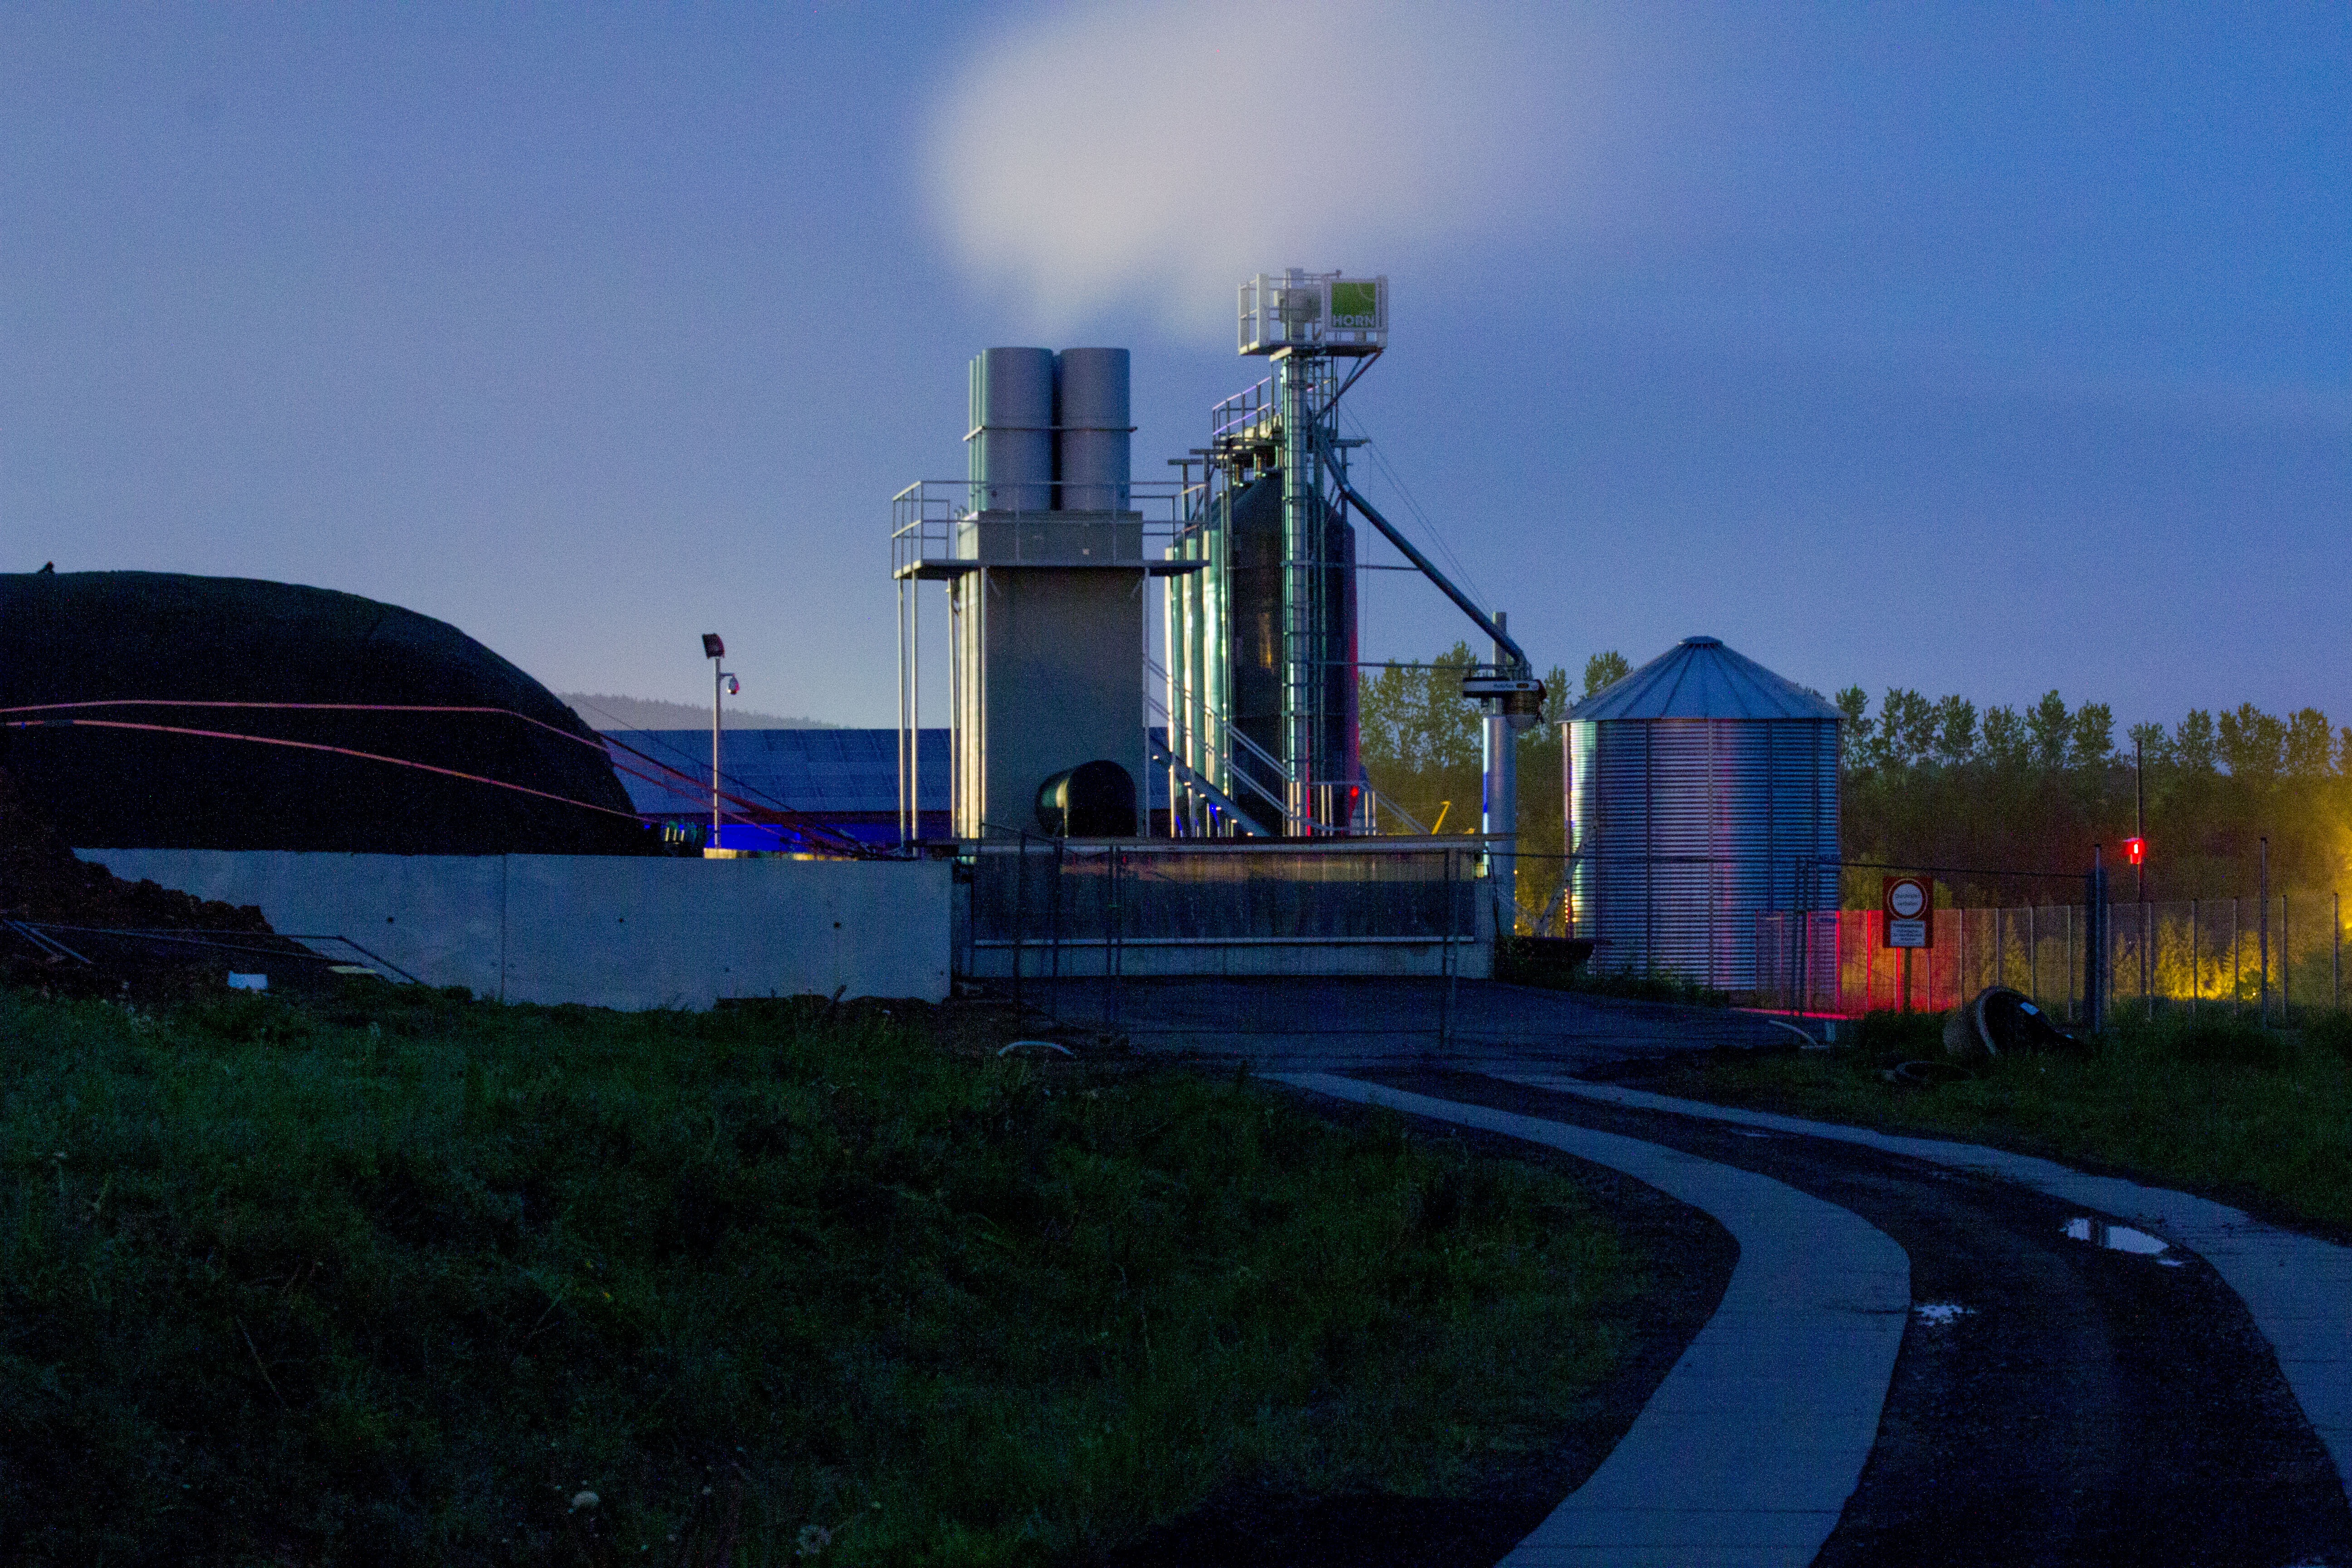
sky, smoke, steel, dusk, transport, evening, chimney, factory, industry, long exposure, waterway, energy, infrastructure, chemistry, ruhr area